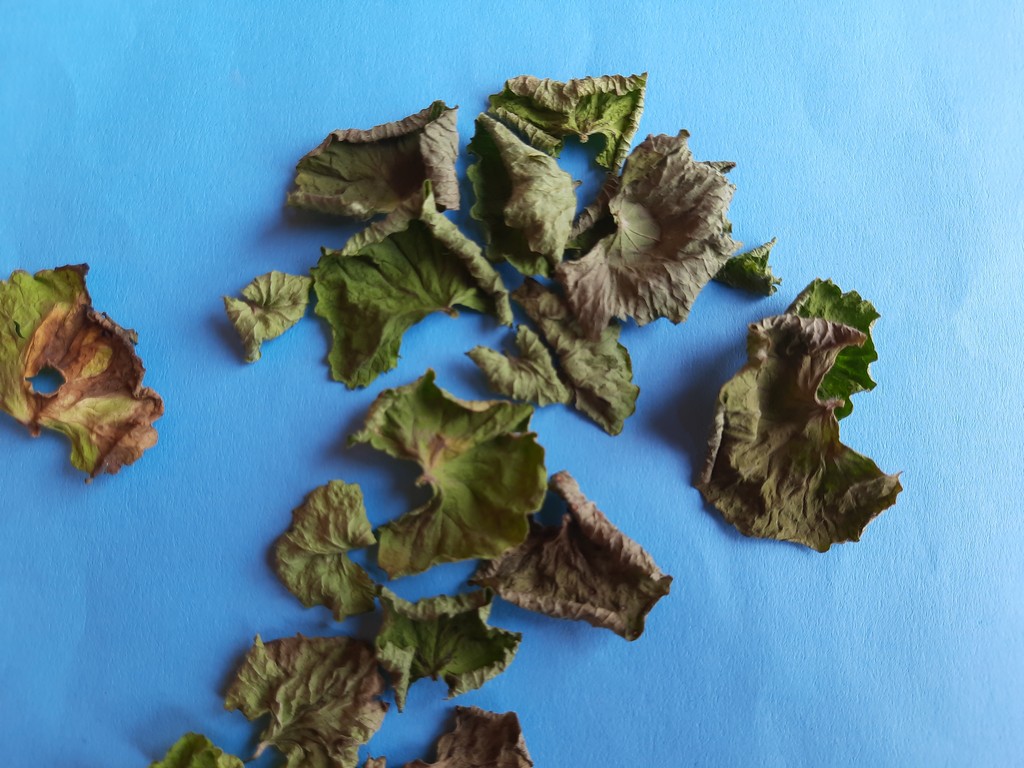
Label: Dried